Tracy Scoggins

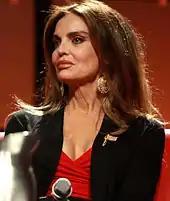
Scoggins at the 2013 Phoenix Comicon in Phoenix, Arizona

In 1998, Scoggins was cast as Elizabeth Lochley in the final season of space opera "Babylon 5". She later starred in spin-off "Crusade" (1999) as well in the made-for-television movies "" (1998), "" (1999) and "" (2007). In 2023, Scoggins returned to role in the animated film "".